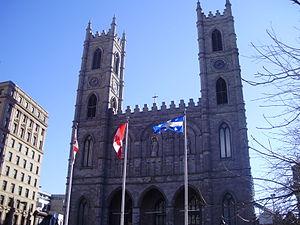
Basilique Notre-Dame de Montréal
Cet article recense les lieux patrimoniaux de Montréal inscrit au répertoire des lieux patrimoniaux du Canada, qu'ils soient de niveau provincial, fédéral ou municipal.